Universal Preservation Hall

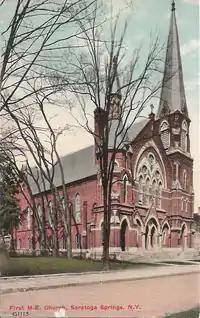
Postcard, date unknown, of the First Methodist Episcopal Church in Saratoga Springs

The Hall was built in 1871 as the First Methodist Episcopal Church, and designed by architects E. Boyden & Son. It is said to be one of the earliest and finest examples of High Victorian Gothic architecture anywhere in the country. Elbridge Boyden, borrowing from German and Italian Gothic Styles, contrasted the rose colored brick with light Ohio sandstone to define the pointed Gothic arches that frame the doors and windows. He used horizontal bands of this sandstone to unify the entire building. Inside, two walnut and ash staircases lead upstairs to the main theatre. The ceiling of this room is forty-five feet above the floor. The balcony, when in use, can seat two hundred and wraps around three sides of the auditorium. All of the supports that define the balcony and the ceiling beams feature Gothic arches that echo those in the tall, abstract, Tiffany-inspired, stained-glass windows in the room. The bell tower, which is the tallest structure in Saratoga Springs, houses a 3,000 pound Meneely bell cast in nearby Troy, New York.